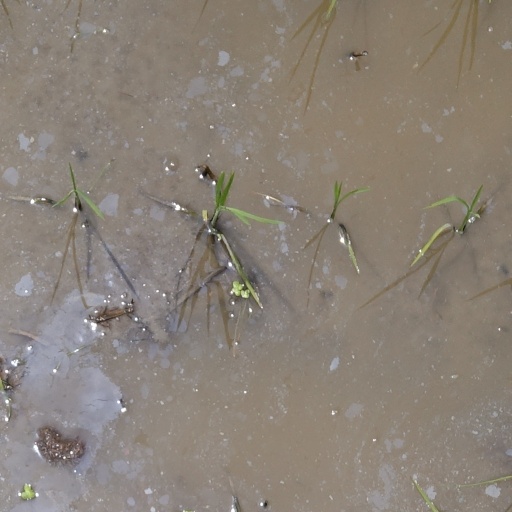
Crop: rice